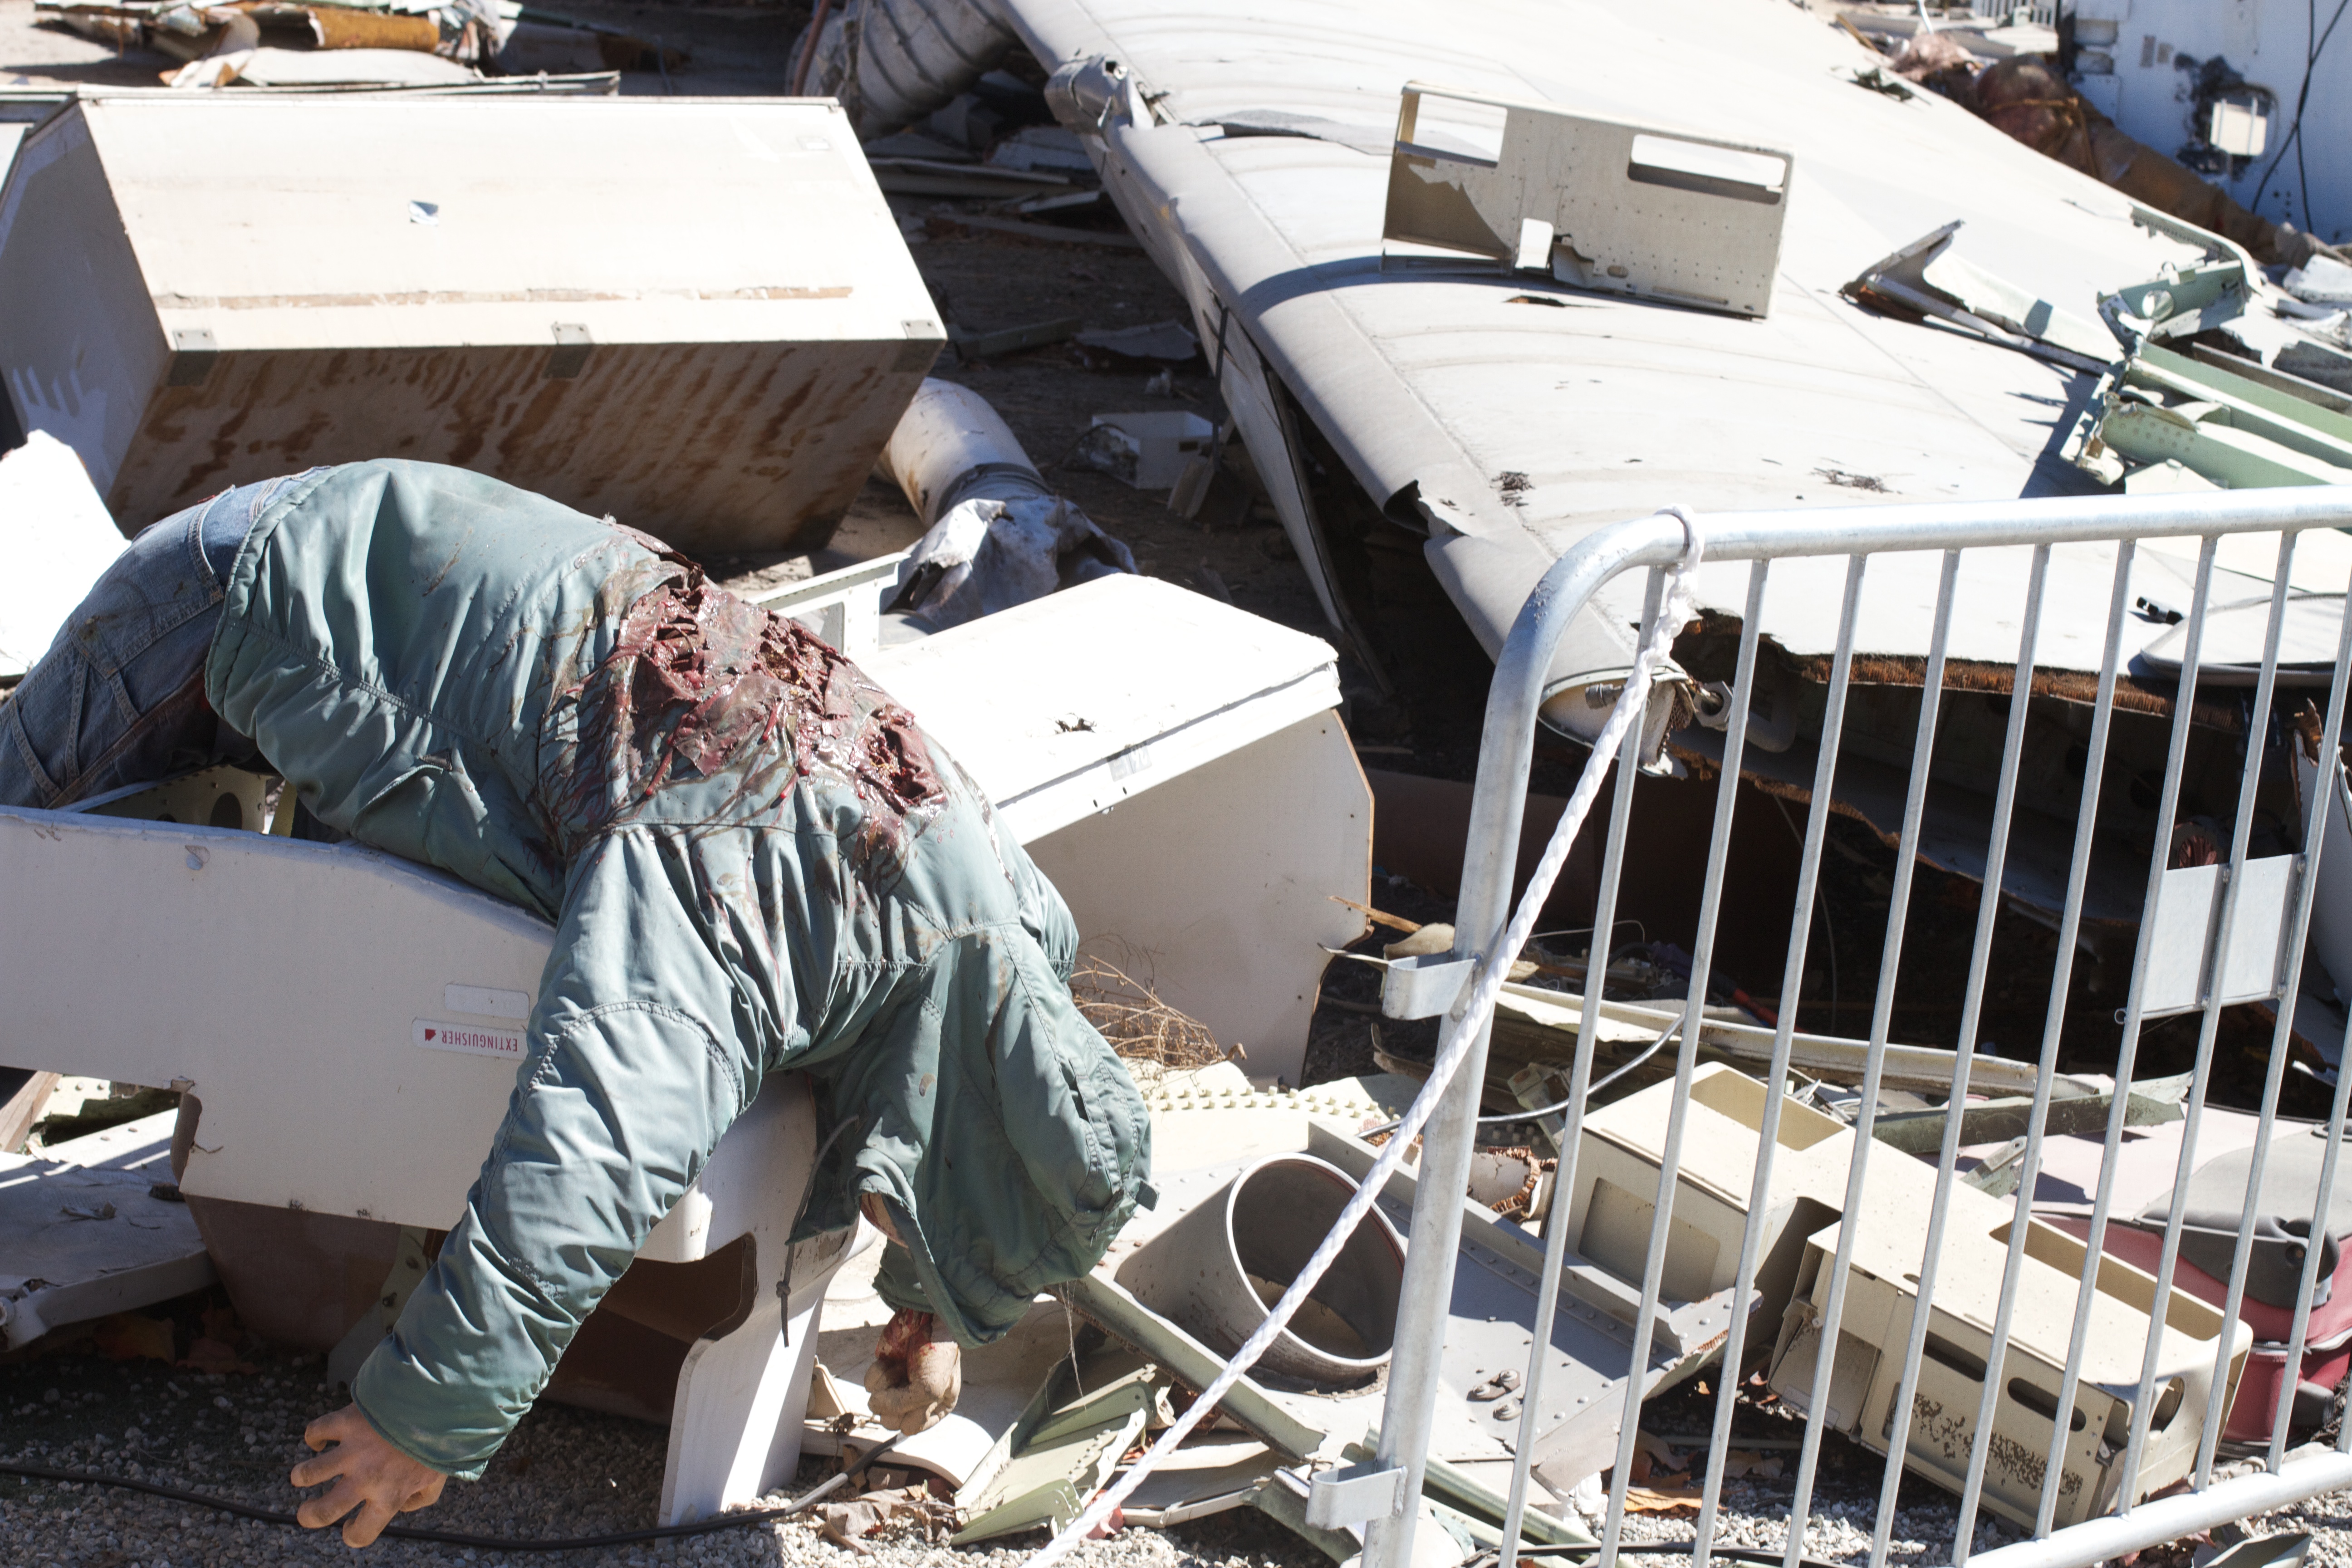
vehicle, earthquake